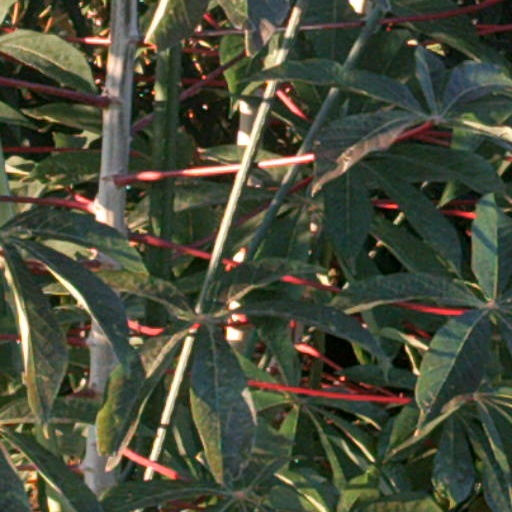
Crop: cassava